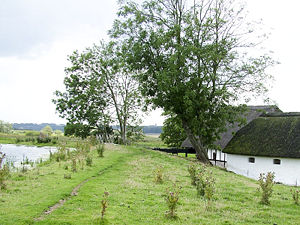
Natura 2000-område nr. 15 Nibe Bredning, Halkær Ådal og Sønderup Ådal
Halkær Møllecenter ved Halkær Sø
Natura 2000-område nr. 15 Nibe Bredning, Halkær Ådal og Sønderup Ådal er en naturplan under det fælleseuropæiske Natura 2000-projekt. Planområdet er både EU-habitatområde, Fuglebeskyttelsesområder og ramsarområde og har et samlet areal på alt 20.341 hektar, hvoraf 12.566 ha af fjord og 7.775 ha er land. 3.696 ha af